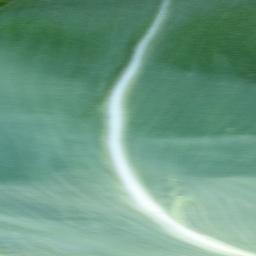
Label: Corn___healthy